York-Skinner House

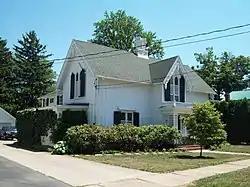
York-Skinner House, July 2012

The York-Skinner House is a historic house located at Westfield in Chautauqua County, New York, United States. It is a -story wood-frame Gothic Revival-style dwelling built in 1866. The current structure incorporated an earlier dwelling built before 1833.